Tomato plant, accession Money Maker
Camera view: tilt-top (135 deg); turntable rotation: 60 degrees
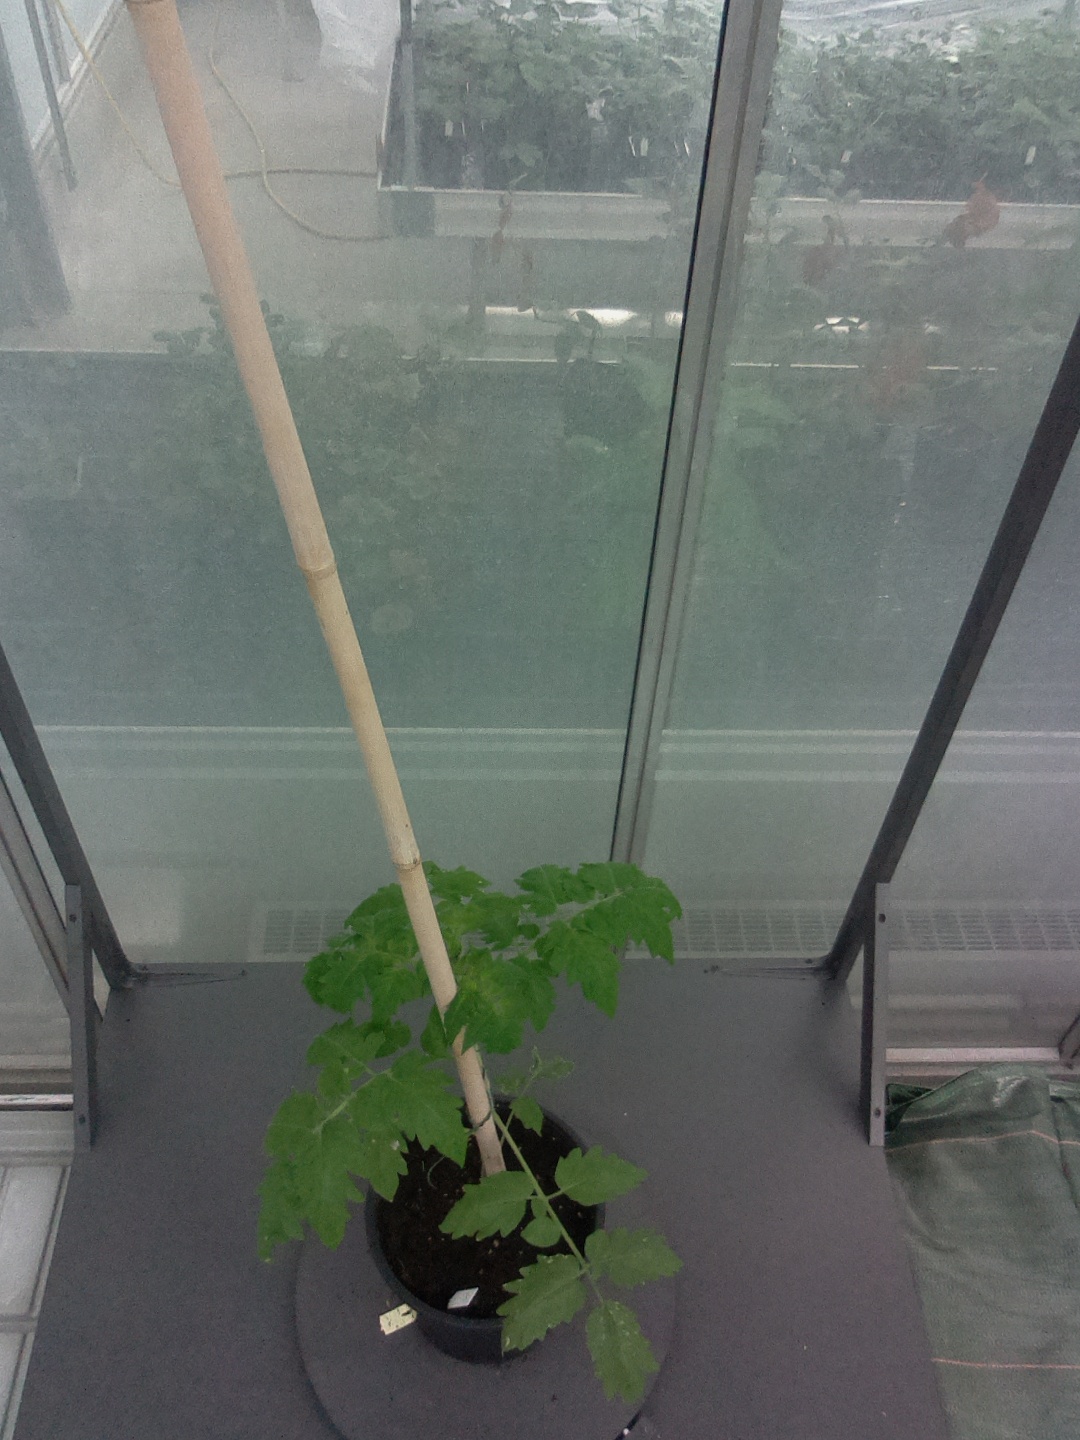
BBCH growth stage 13: 6 of true leaves visible